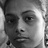
Emotion: neutral